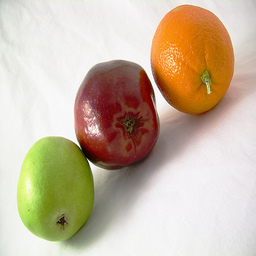
Label: Orange